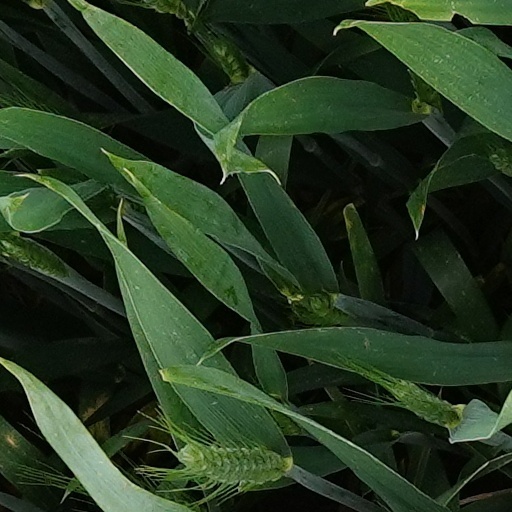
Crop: wheat